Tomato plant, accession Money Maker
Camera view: tilt-top (135 deg); turntable rotation: 60 degrees
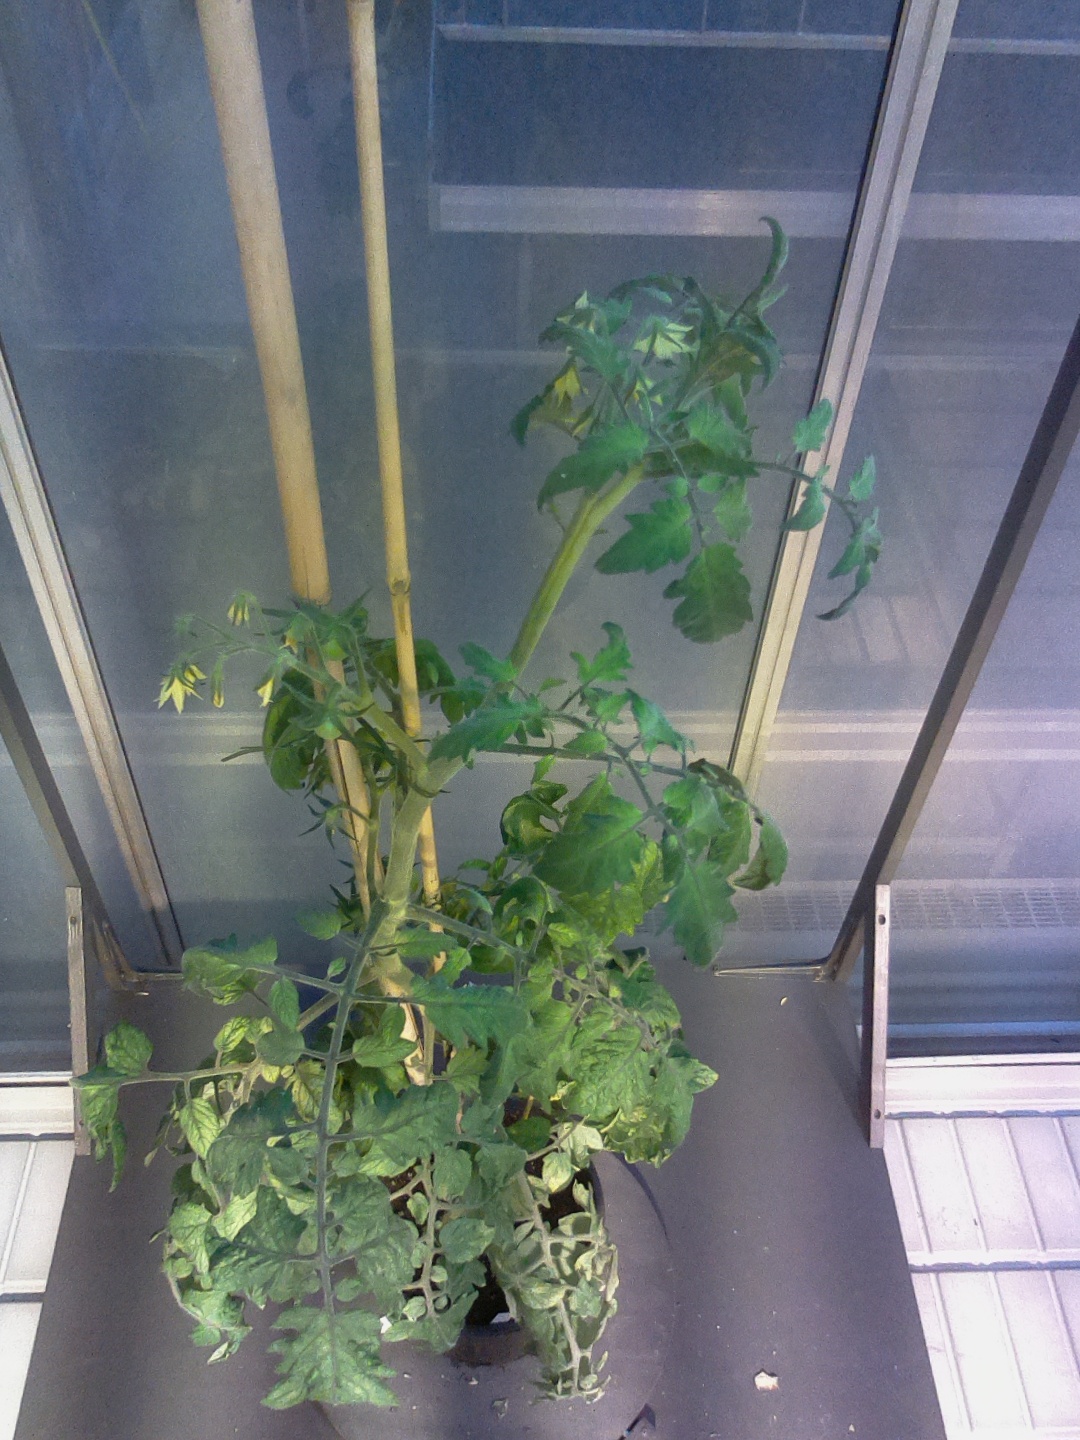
BBCH growth stage 71: 10%-20% of final fruit size